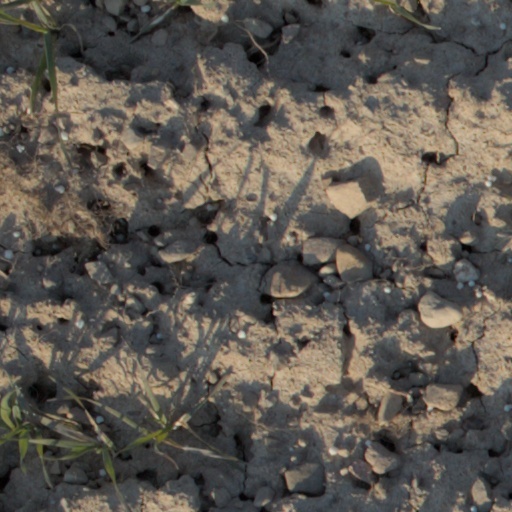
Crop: wheat